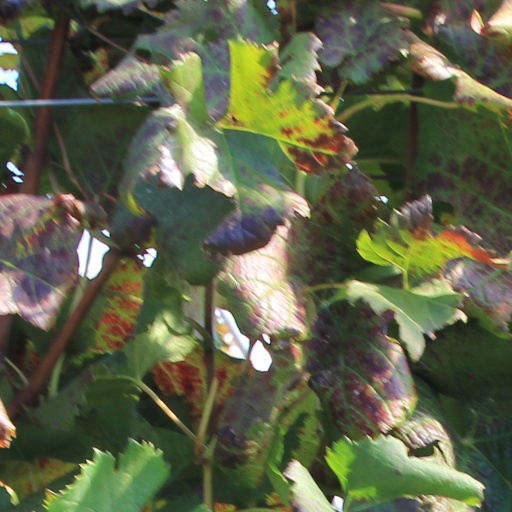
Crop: grape